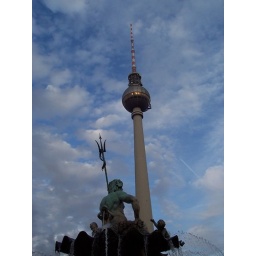
Berlin's TV tower and Neptune fountain in front of the Red Brick City Hall.